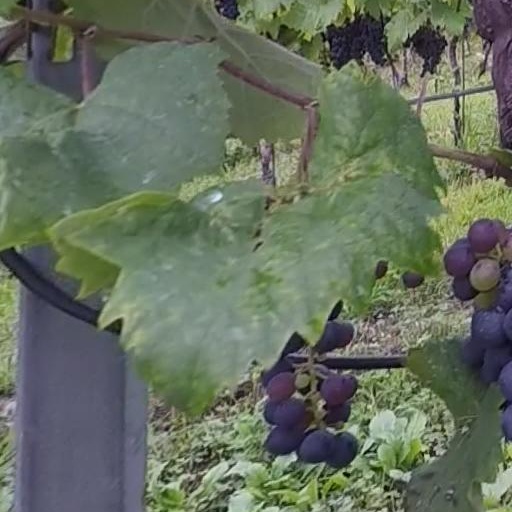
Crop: grape